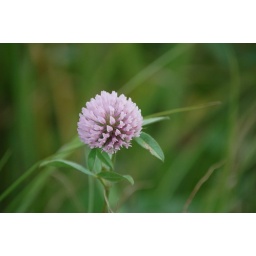
A flower in the sugar cane field